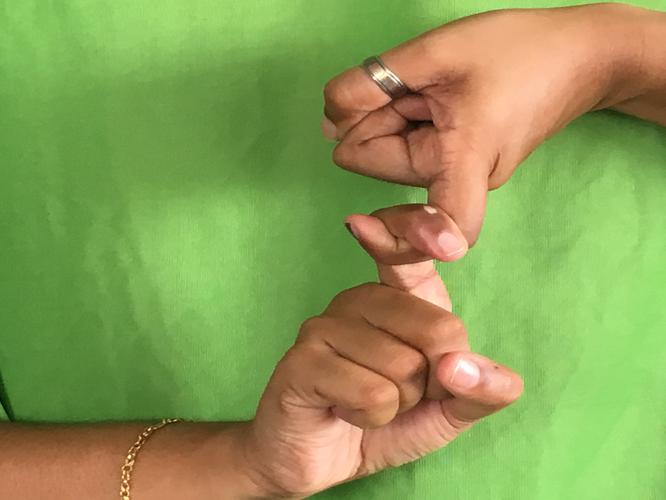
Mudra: Pasha
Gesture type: double_hand